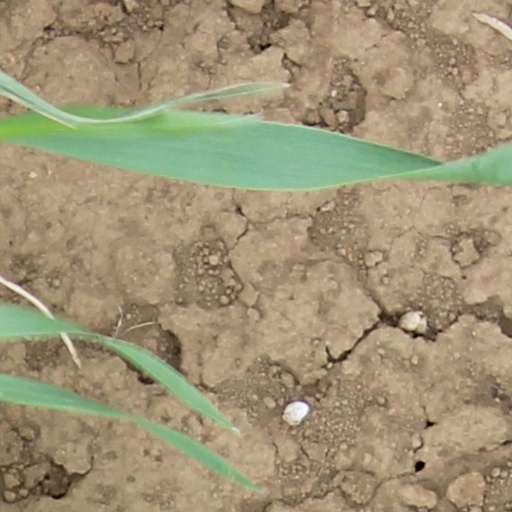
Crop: wheat